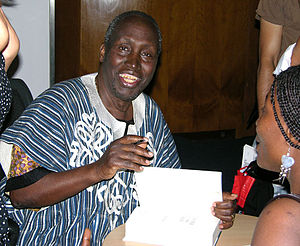
Kenya / Kultur / Litteratur
Ngũgĩ wa Thiong'o autograferer en bog.
Kenya, officielt Republikken Kenya, er et land i Østafrika. Grænselandene er Etiopien, Somalia, Sydsudan, Tanzania og Uganda. Det var tidligere engelske koloni ved navn Britisk Østafrika, som blev omdøbt til Kenya i 1919.